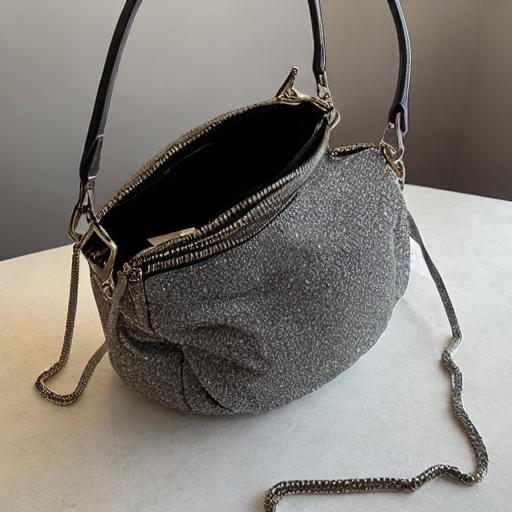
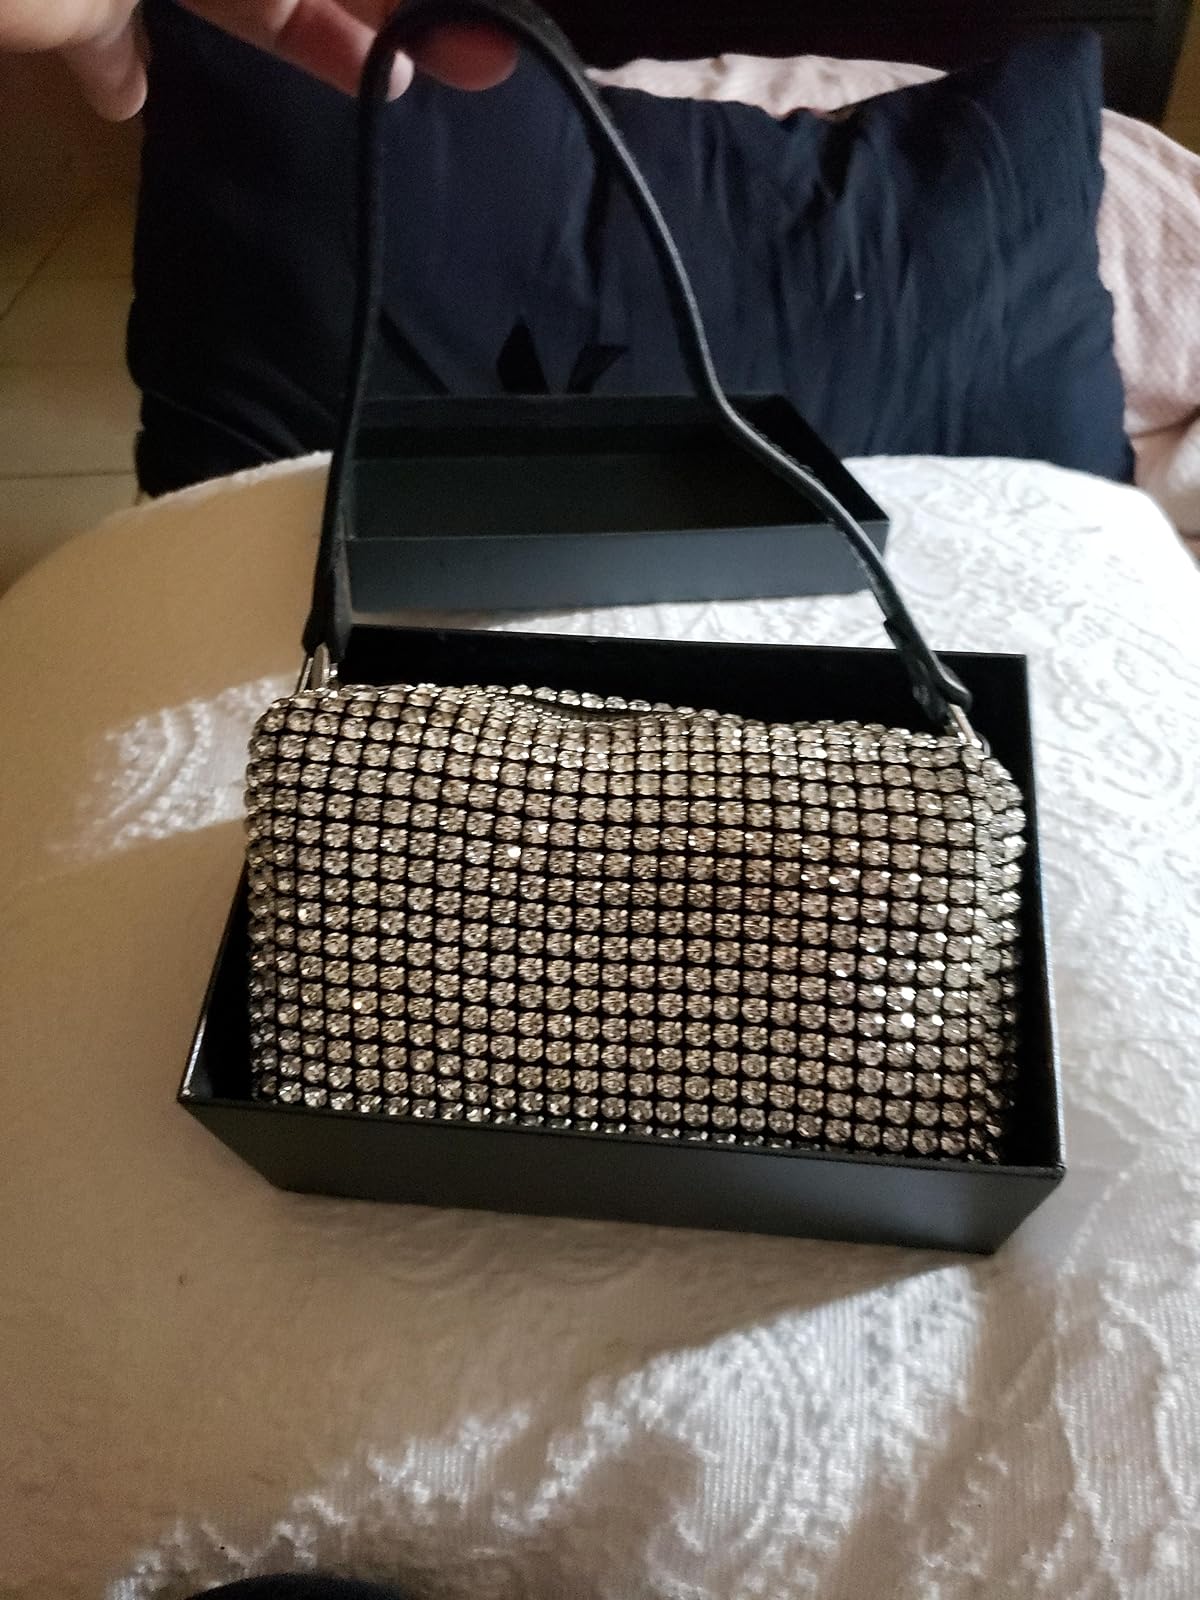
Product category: accessories_handbag
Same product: no